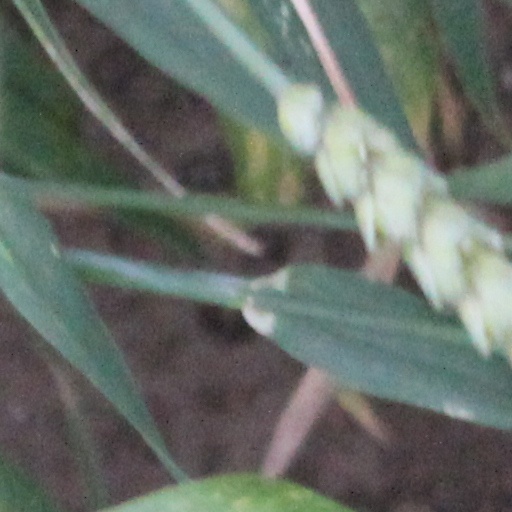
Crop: wheat